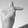
ASL letter: T